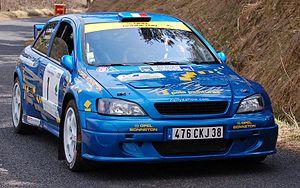
Opel Astra Kit-Car
L'Opel Astra G est une automobile qui fut produite par Opel de 1998 à 2004. Il s'agit de la deuxième génération de l'Opel Astra depuis 1991.